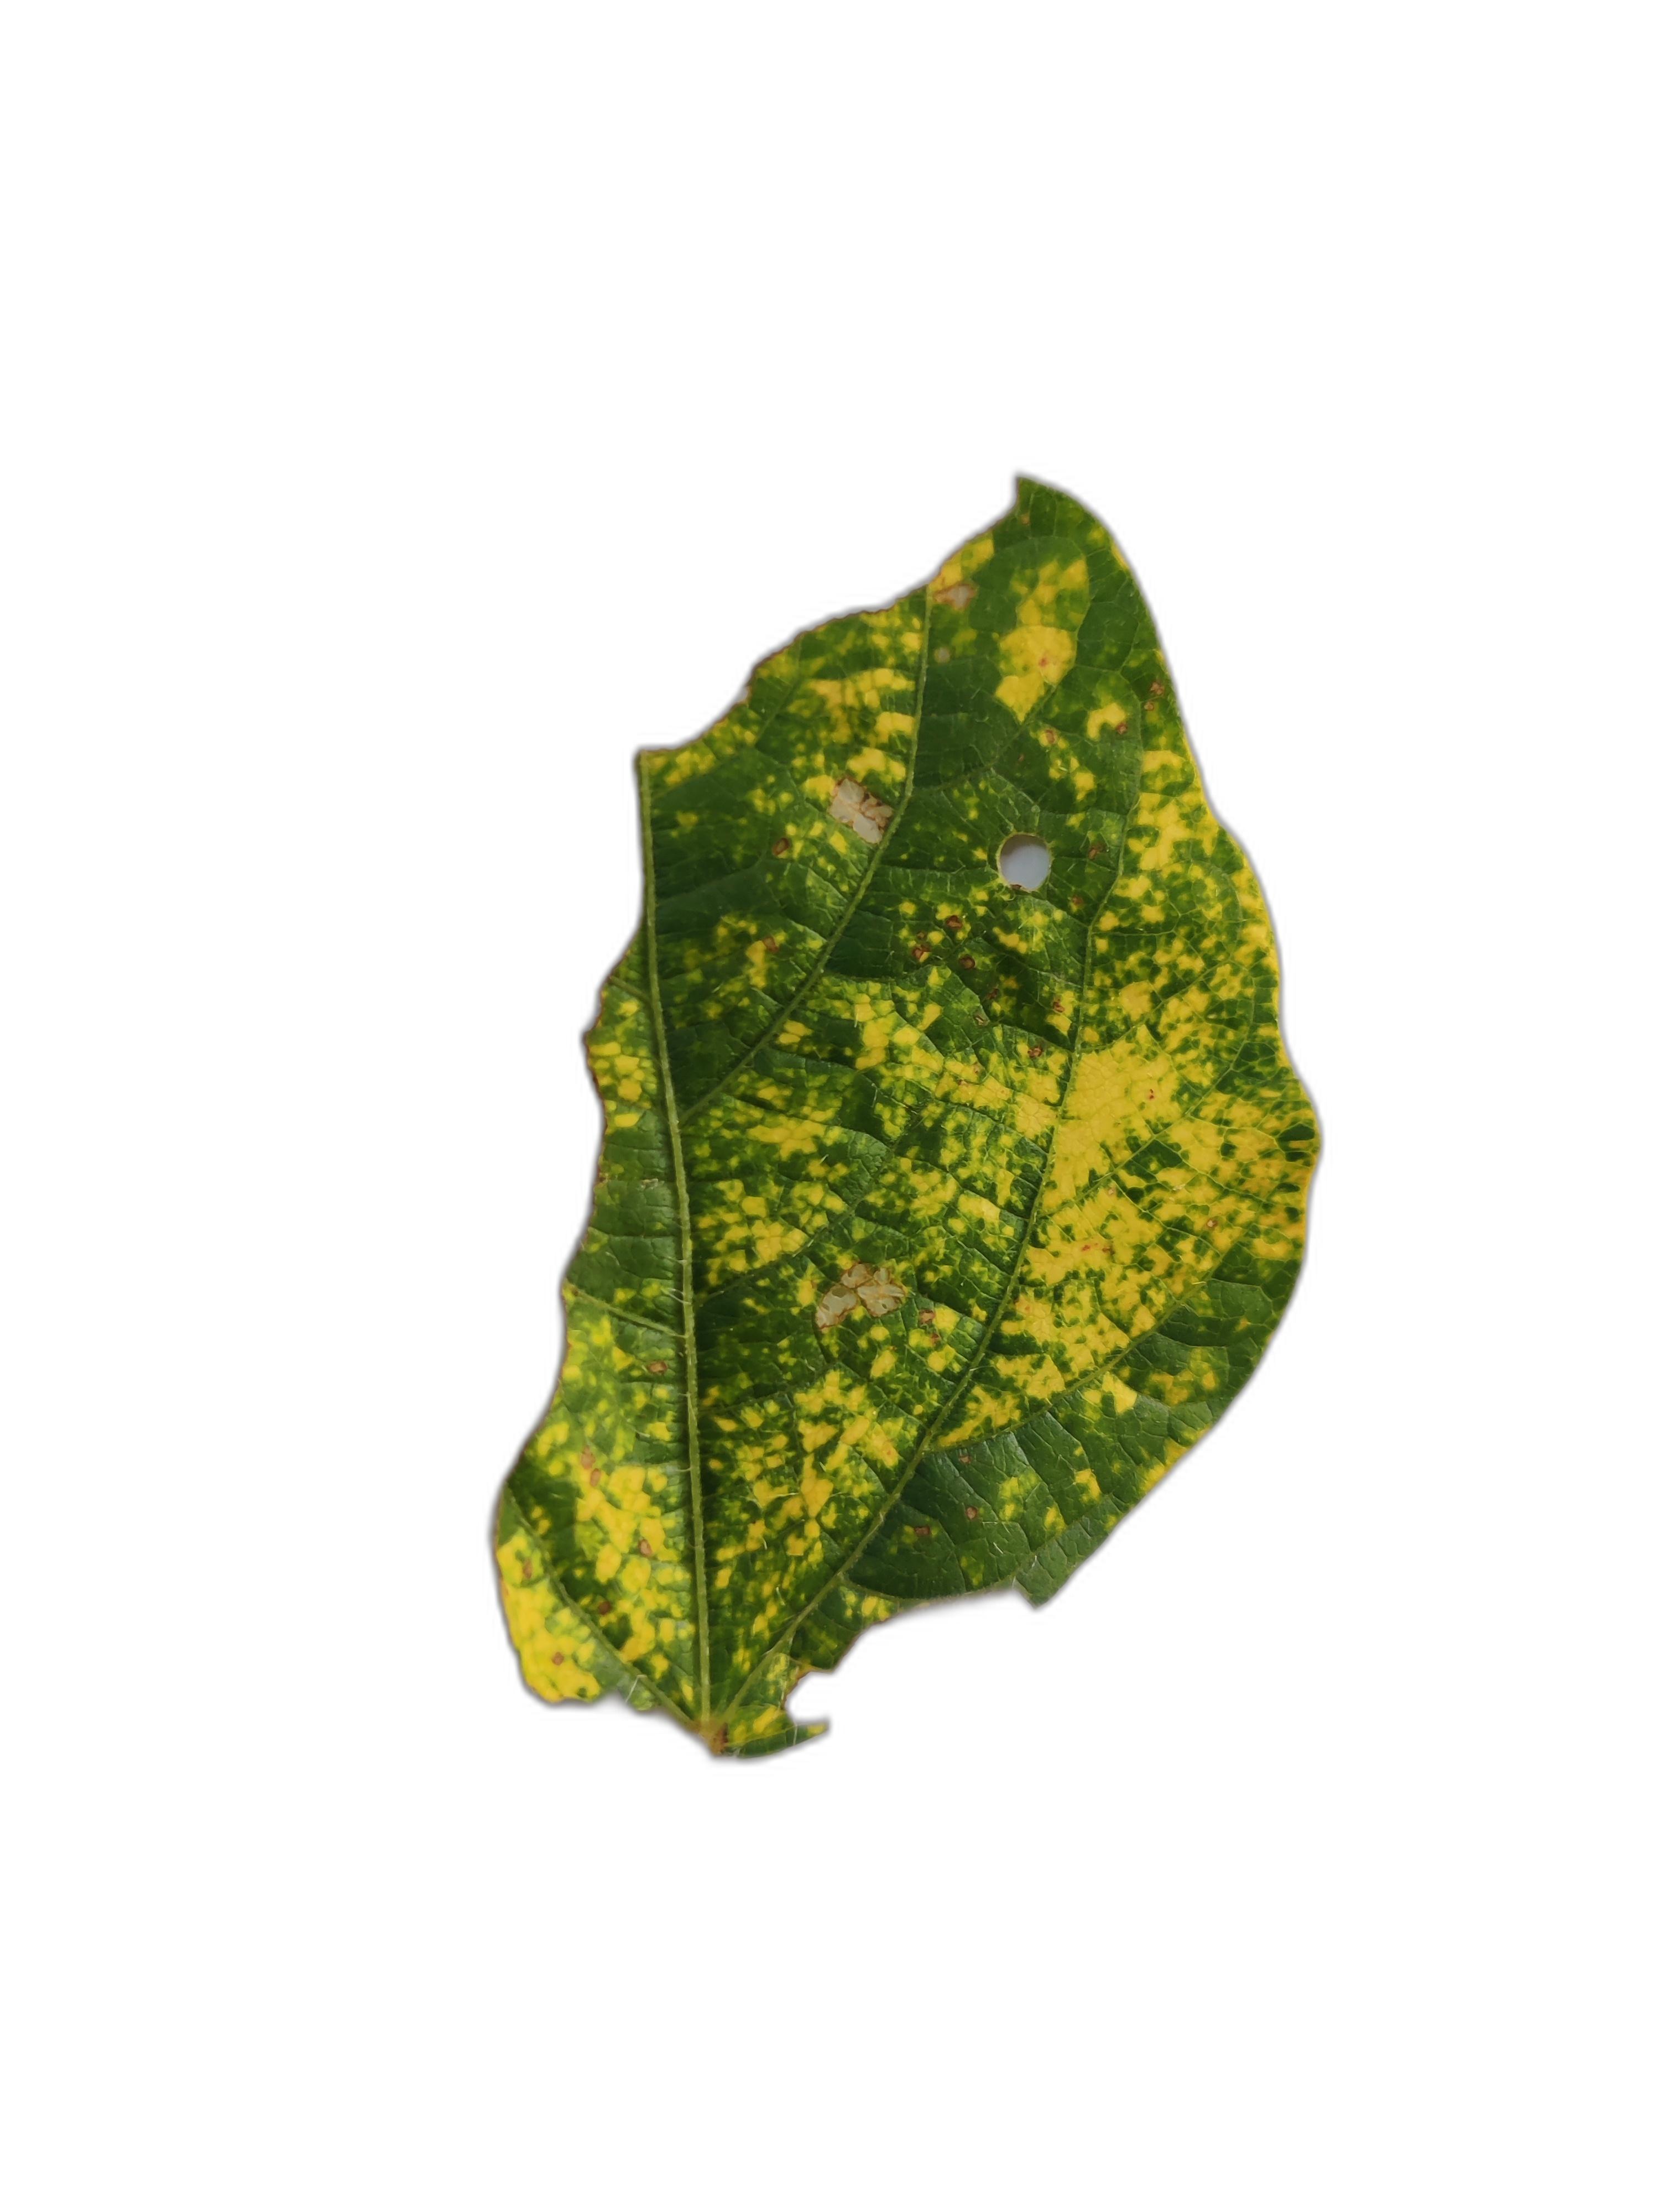
Label: Yellow Mosaic